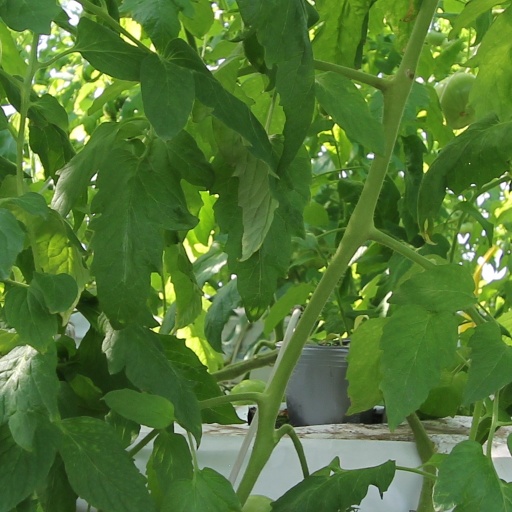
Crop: tomato